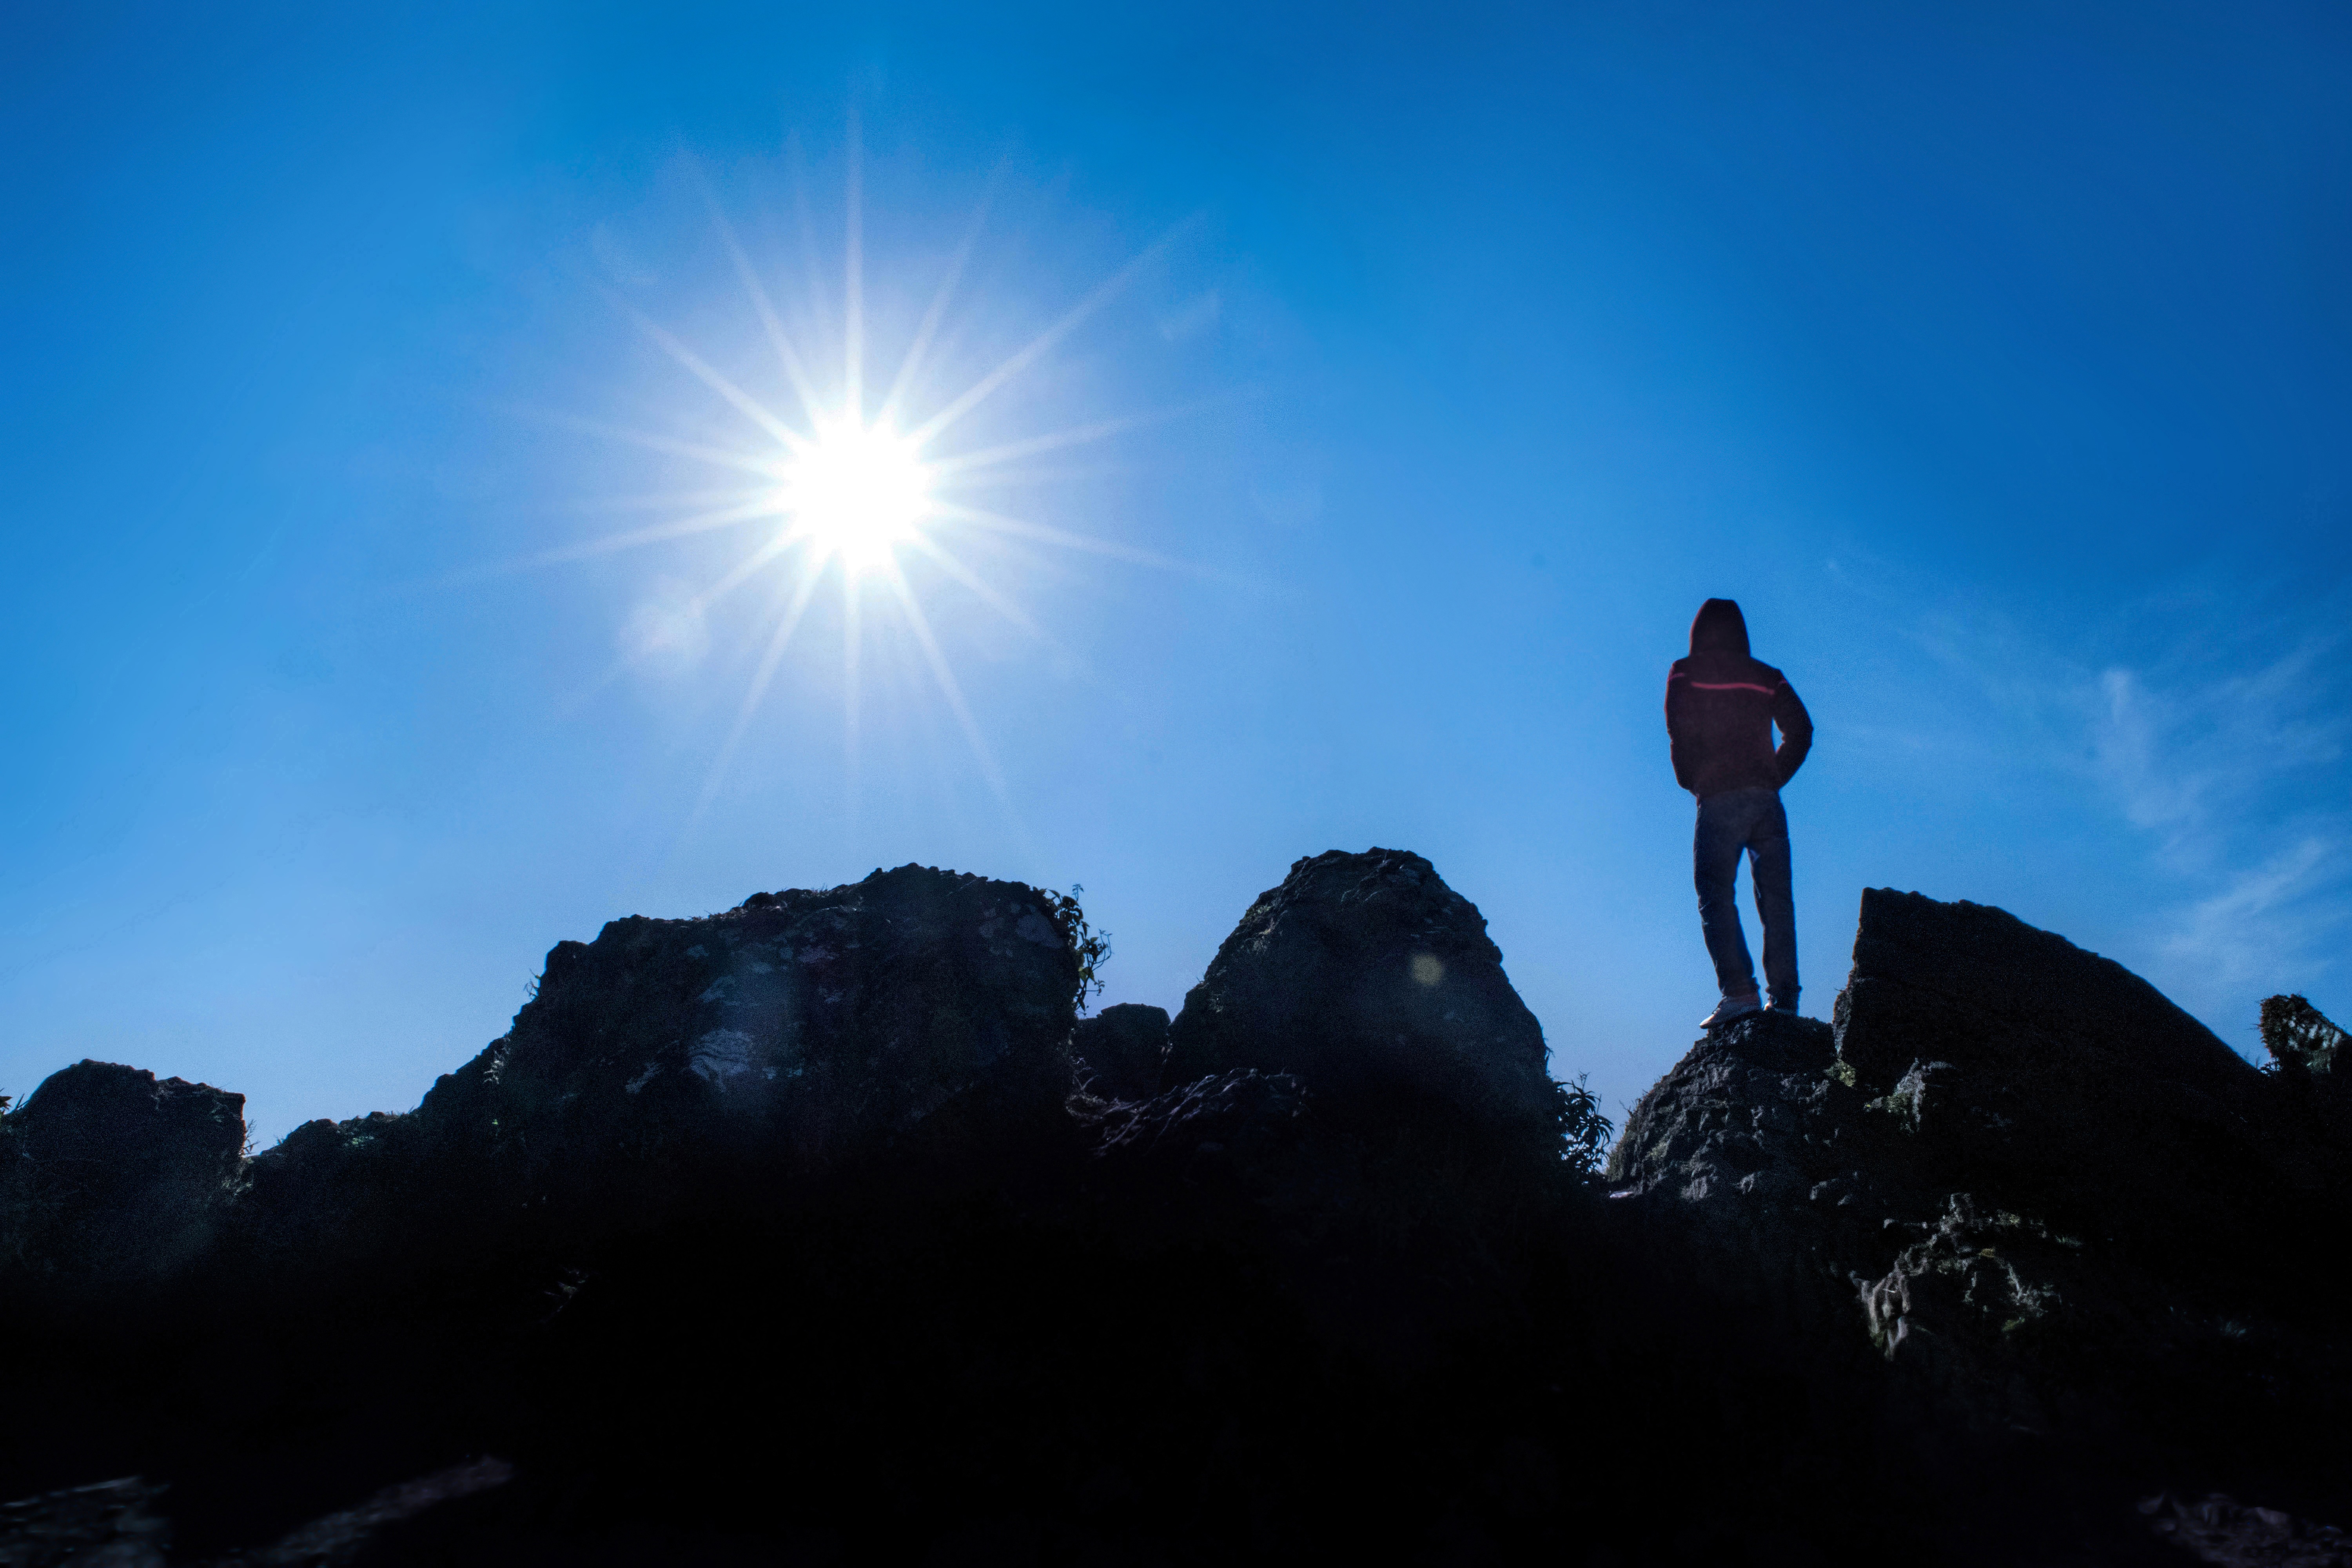
horizon, silhouette, mountain, light, cloud, sky, sun, sunlight, hill, mountain range, dusk, darkness, extreme sport, summit, mountaineering, atmosphere of earth, mountainous landforms